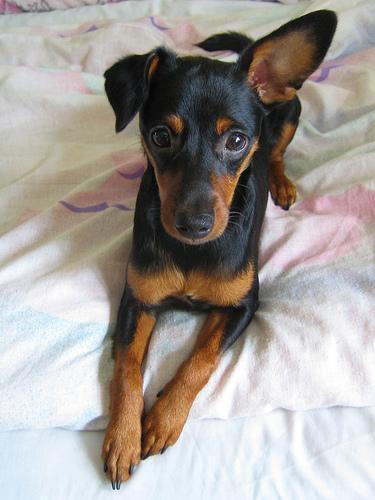
miniature_pinscher